Kavelstorf station

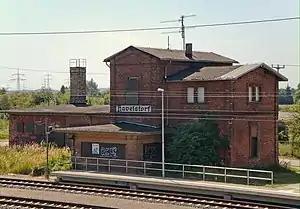
2012

Kavelstorf station is a railway station in the municipality of Kavelstorf, located in the Rostock district in Mecklenburg-Vorpommern, Germany.